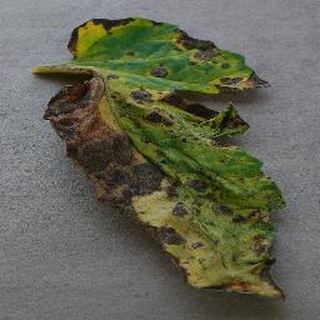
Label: tomato_early_blight